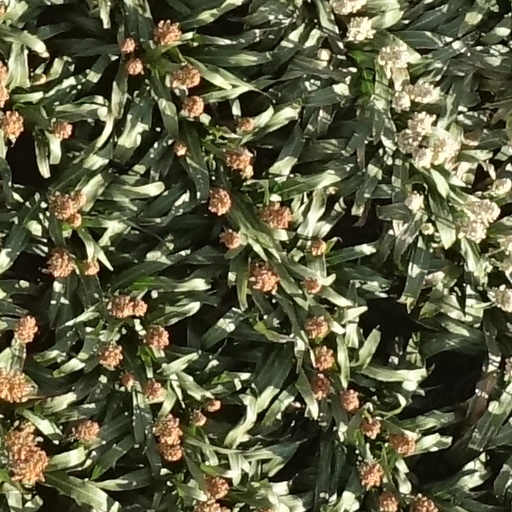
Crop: sorghum